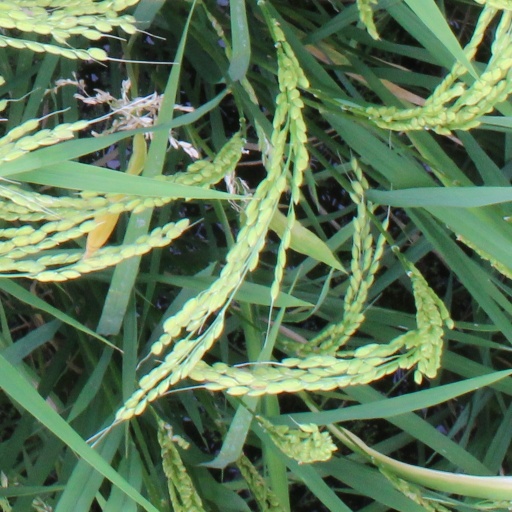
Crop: rice